Ka-Zar (Kevin Plunder)

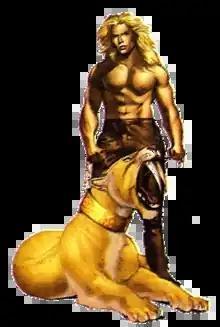
Ka-Zar with his "Smilodon" Zabu. Art by Mike Mayhew.

Kevin Reginald Plunder, also known as Ka-Zar, is a superhero appearing in American comic books published by Marvel Comics. Created by writer Stan Lee and artist Jack Kirby, the character first appeared in "The X-Men" #10 (March 1965). Kevin Plunder is the second character to use the codename Ka-Zar.